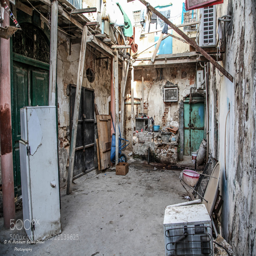
lobby in hotel in the old city